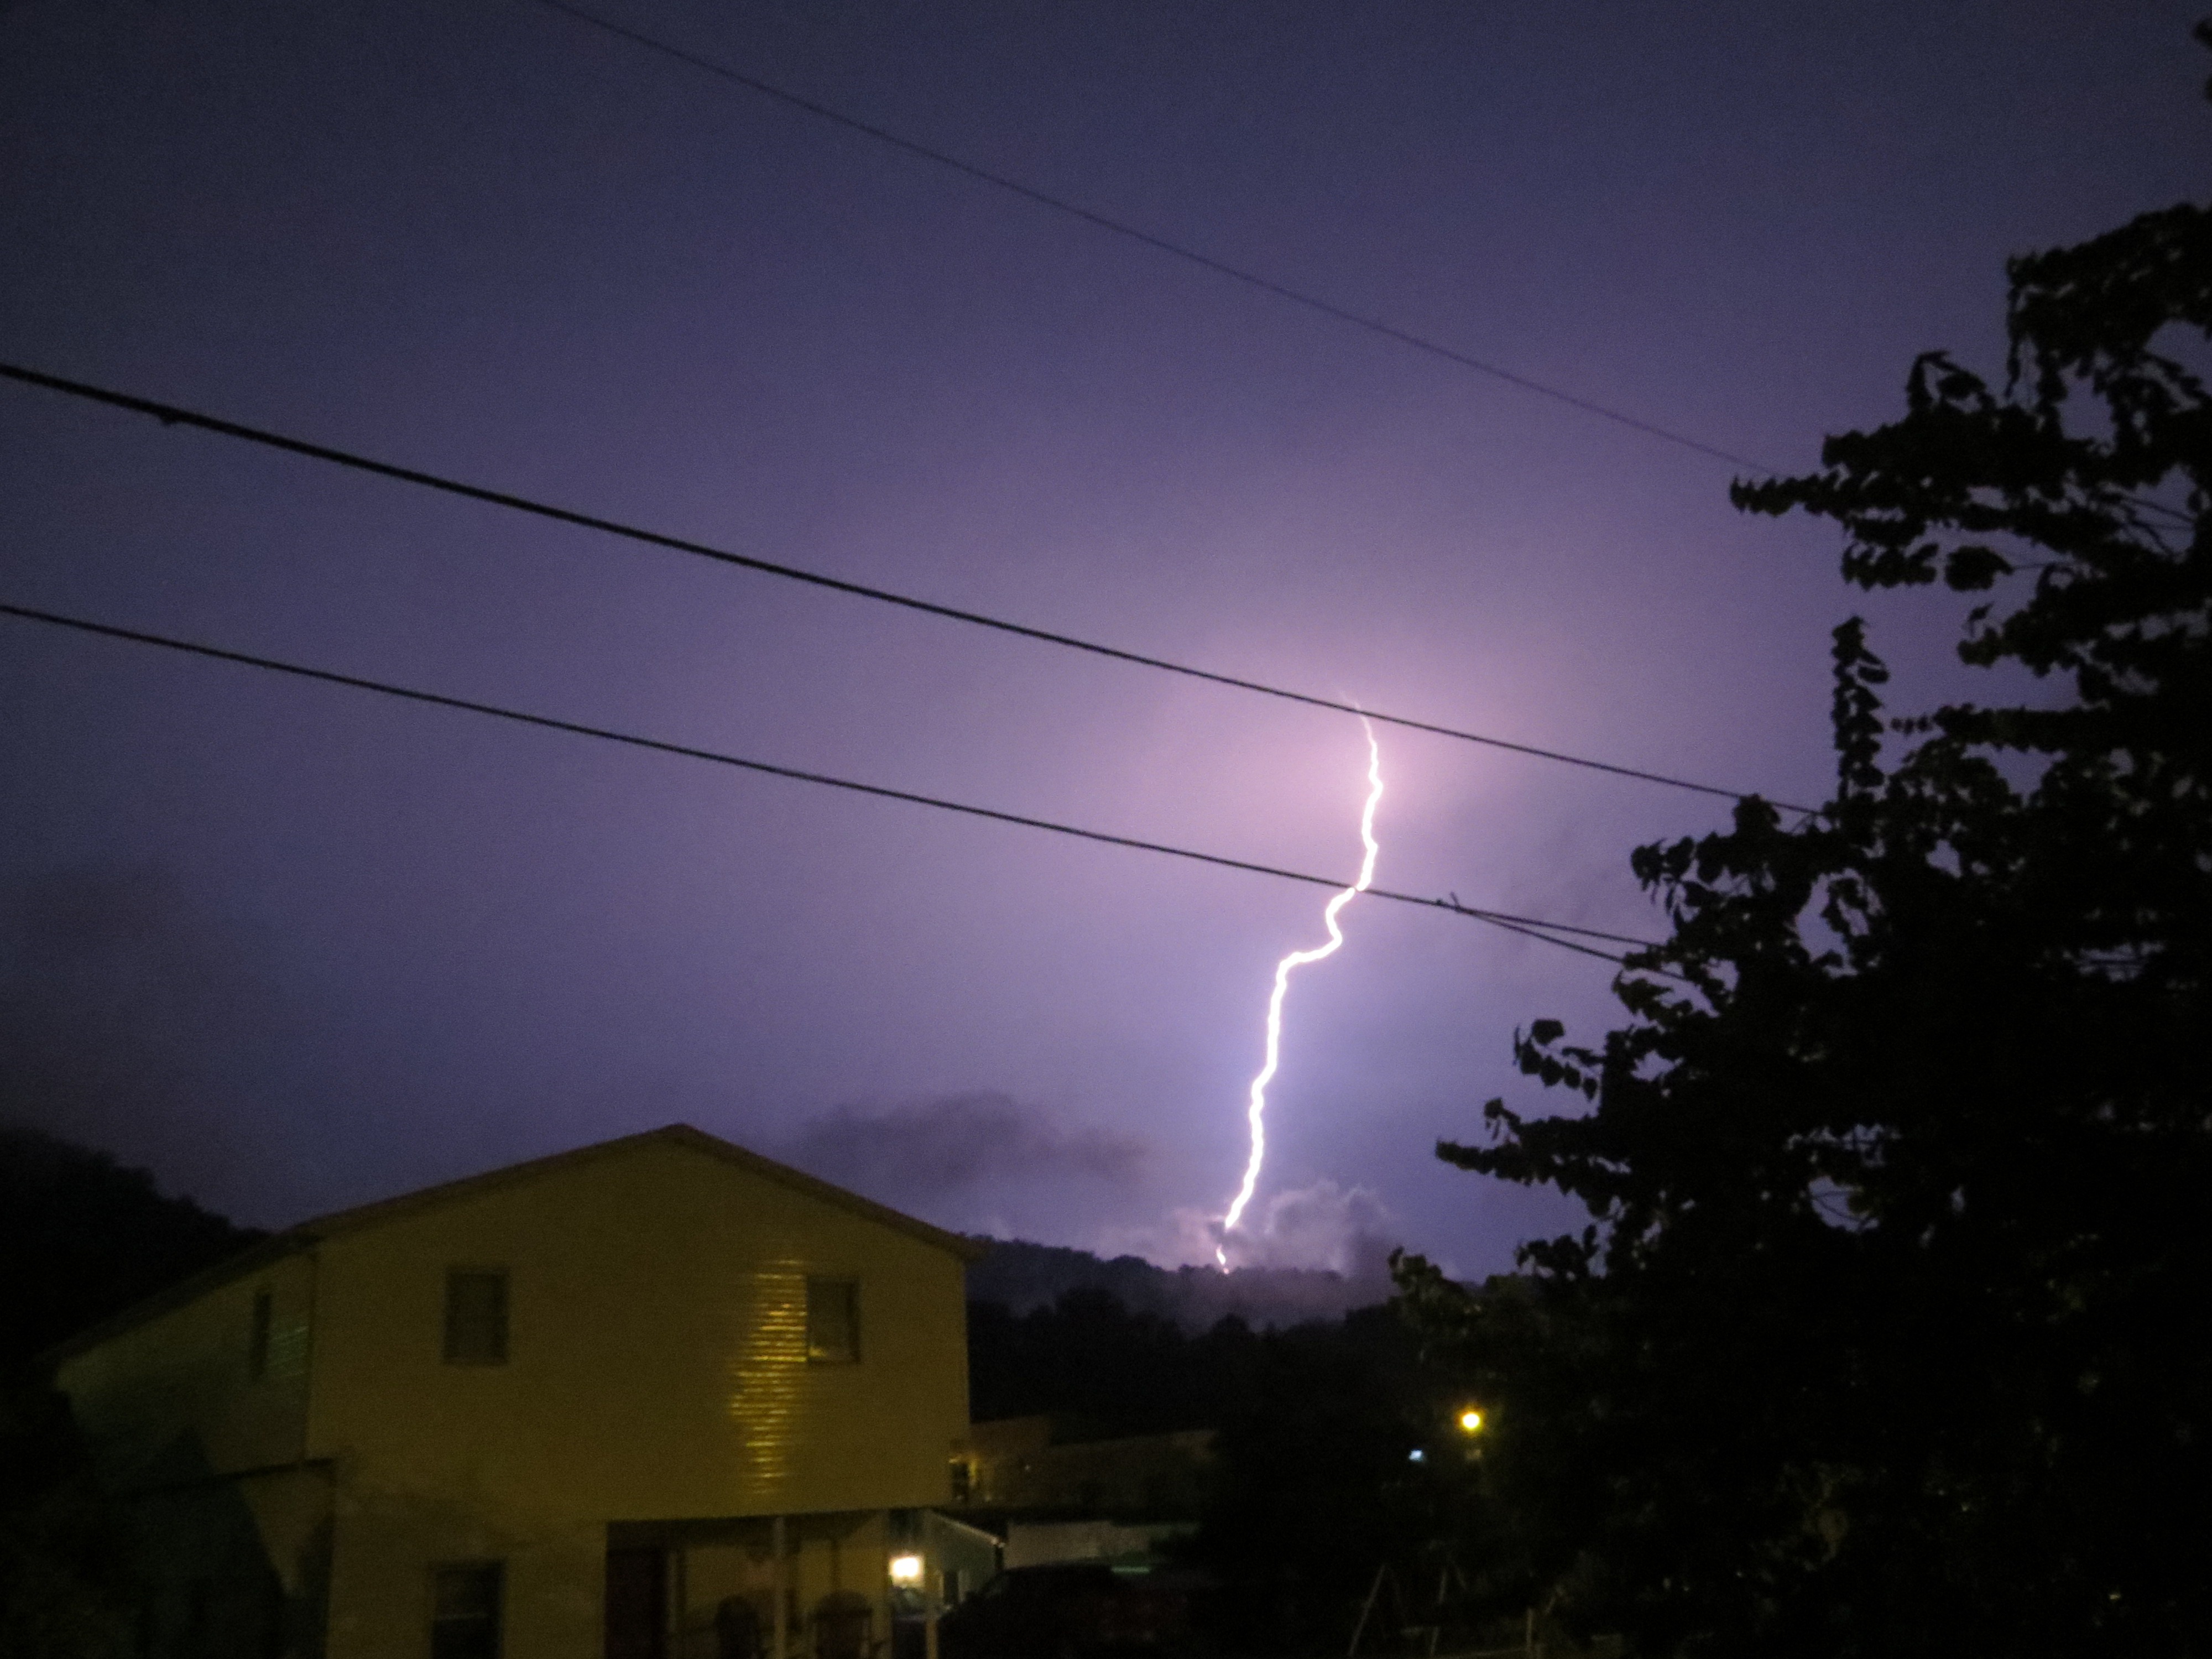
light, cloud, sky, night, atmosphere, dusk, evening, weather, storm, darkness, street light, electricity, lighting, lightning, thunder, thunderstorm, lightning strike, electrical storm